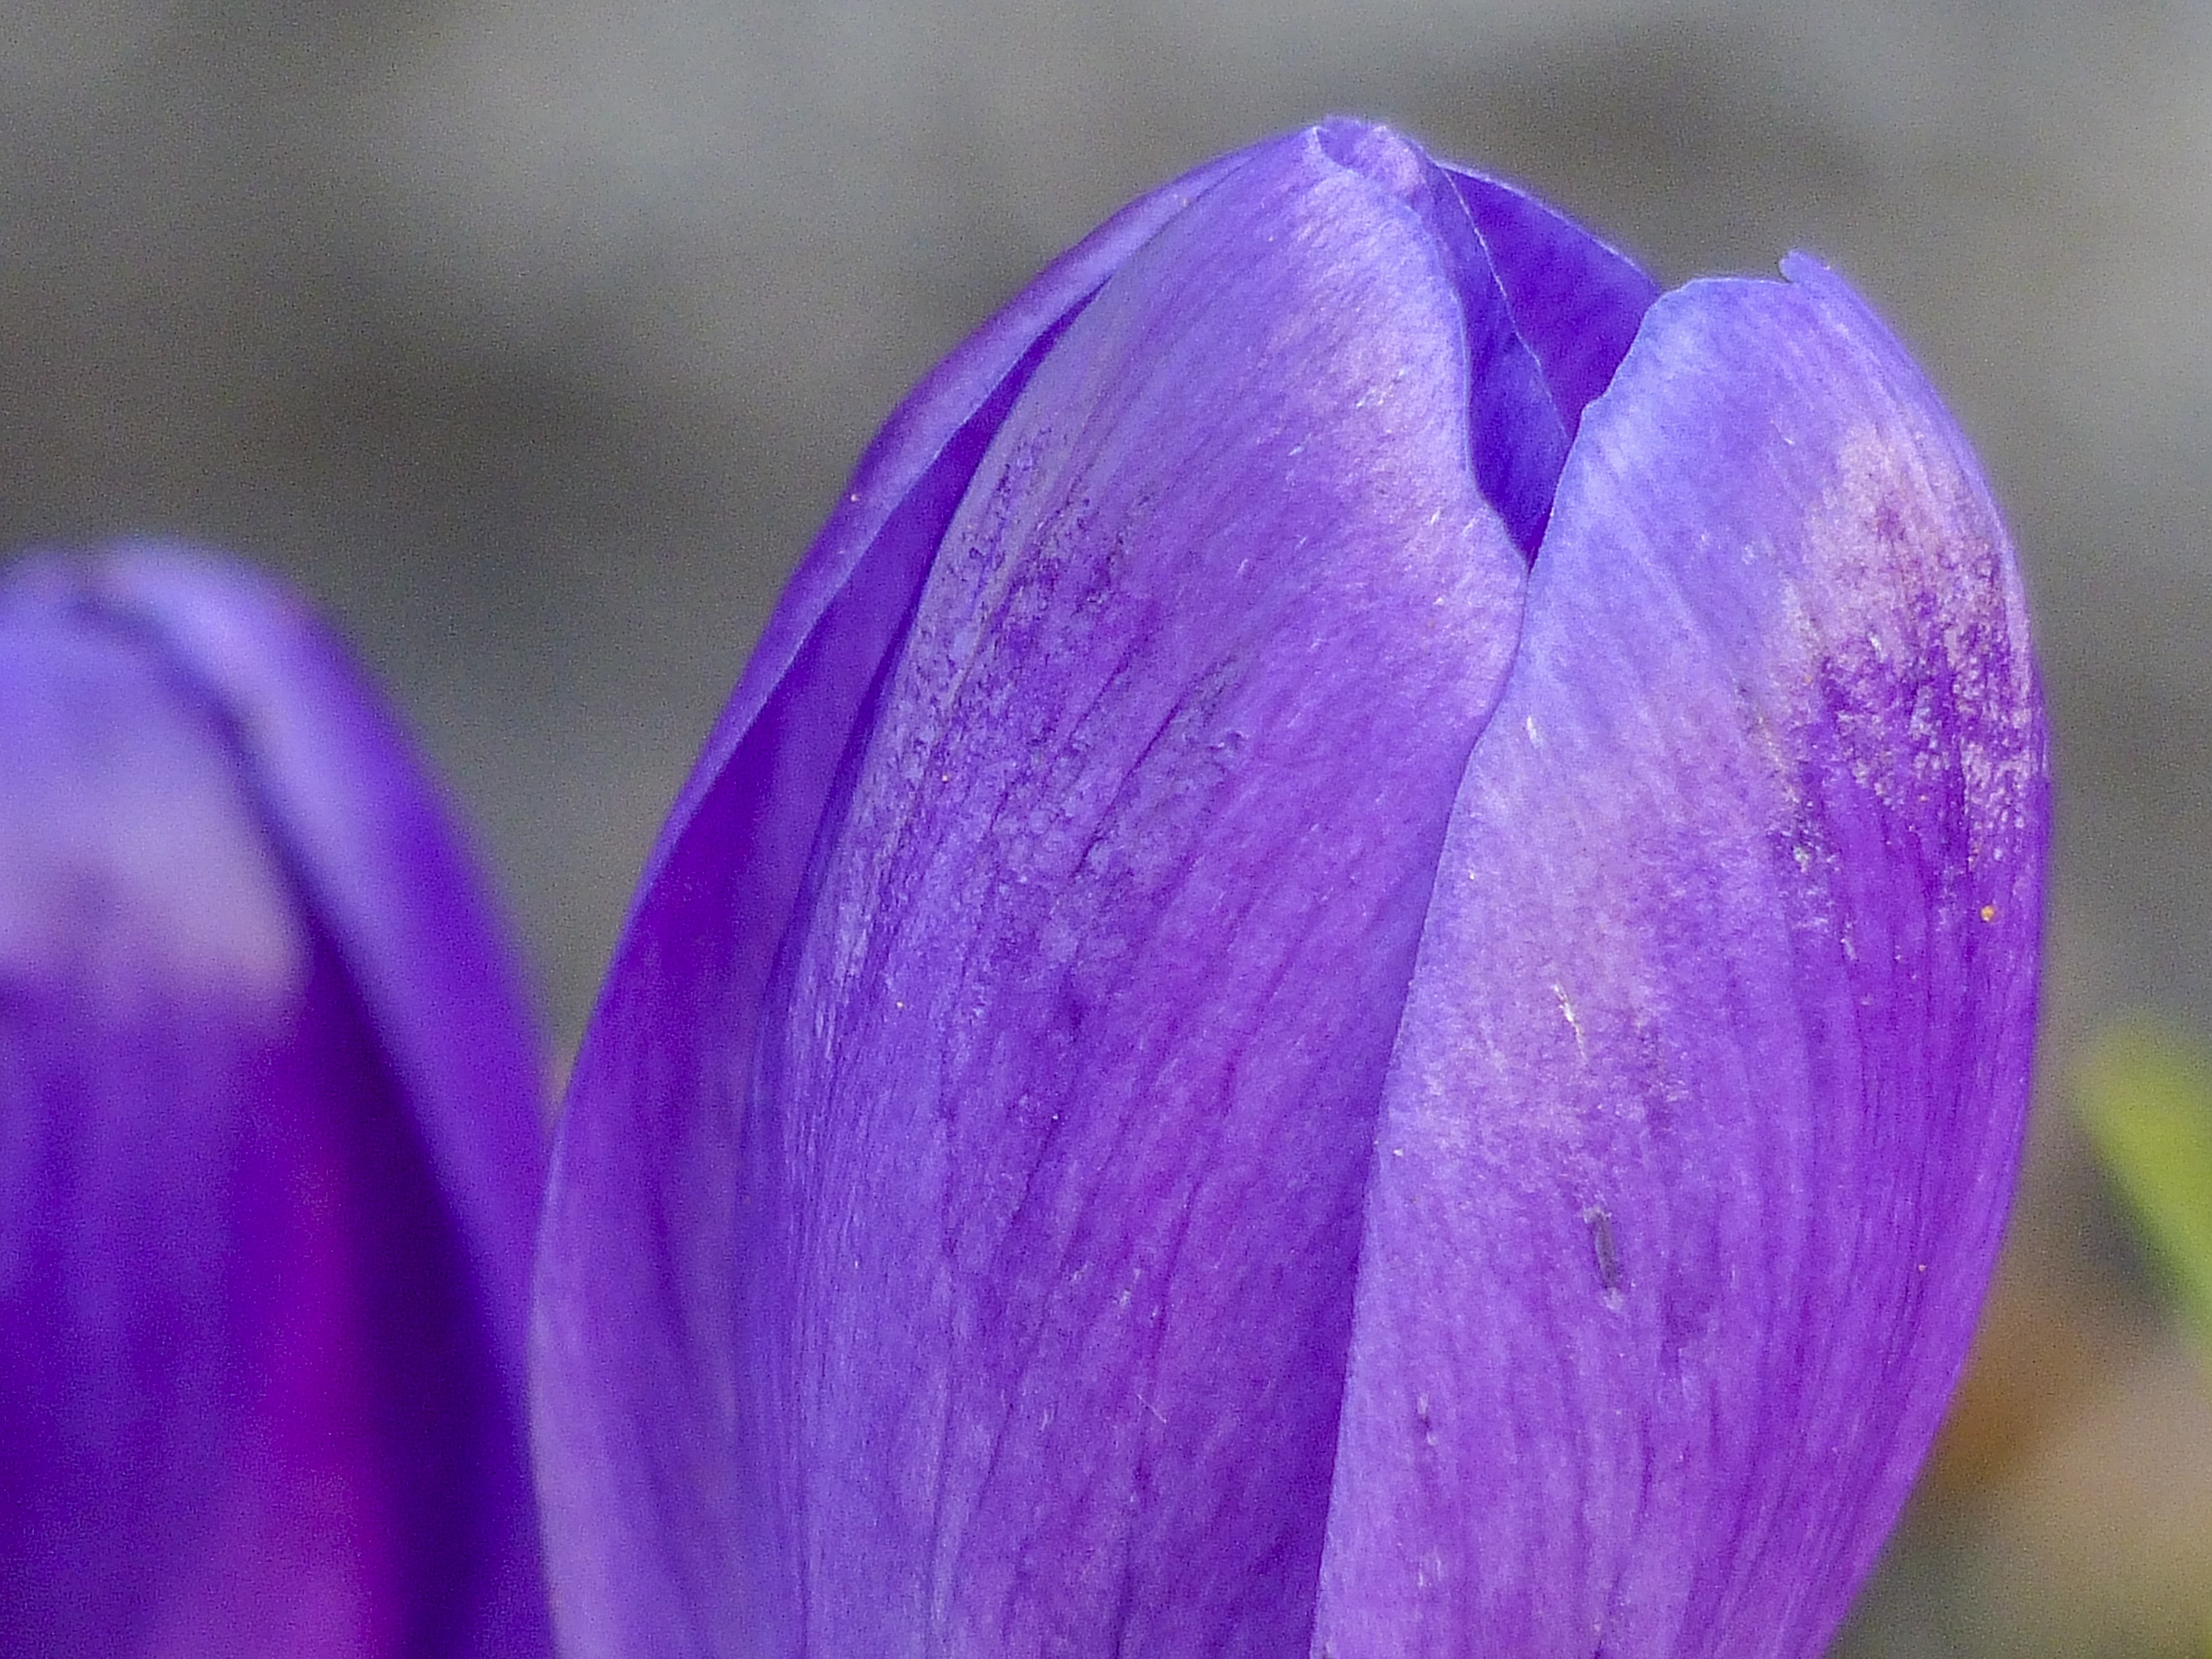
nature, blossom, plant, flower, purple, petal, tulip, spring, macro, garden, flora, close up, eye, violet, crocus, blooms, macro photography, flowering plant, plant stem, land plant